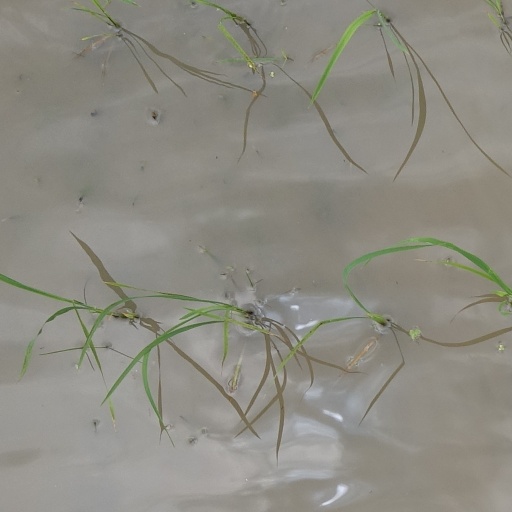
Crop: rice